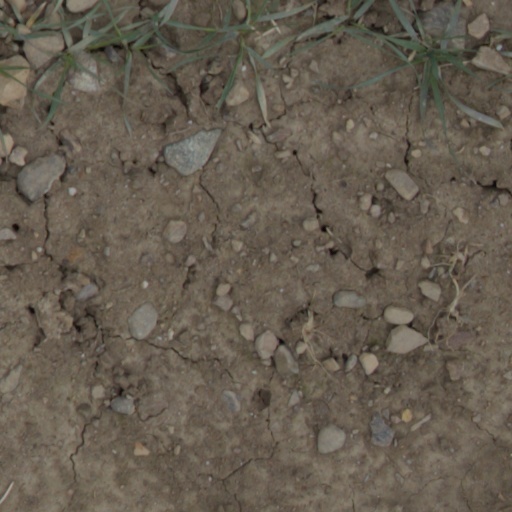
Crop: wheat